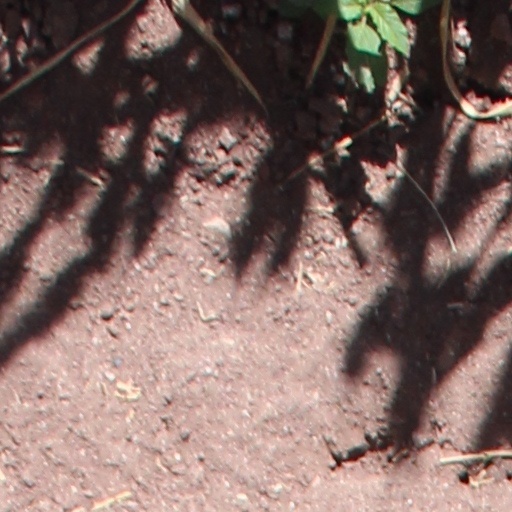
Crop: wheat